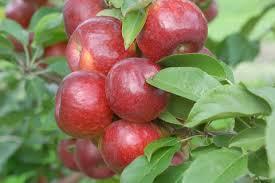
Label: apples